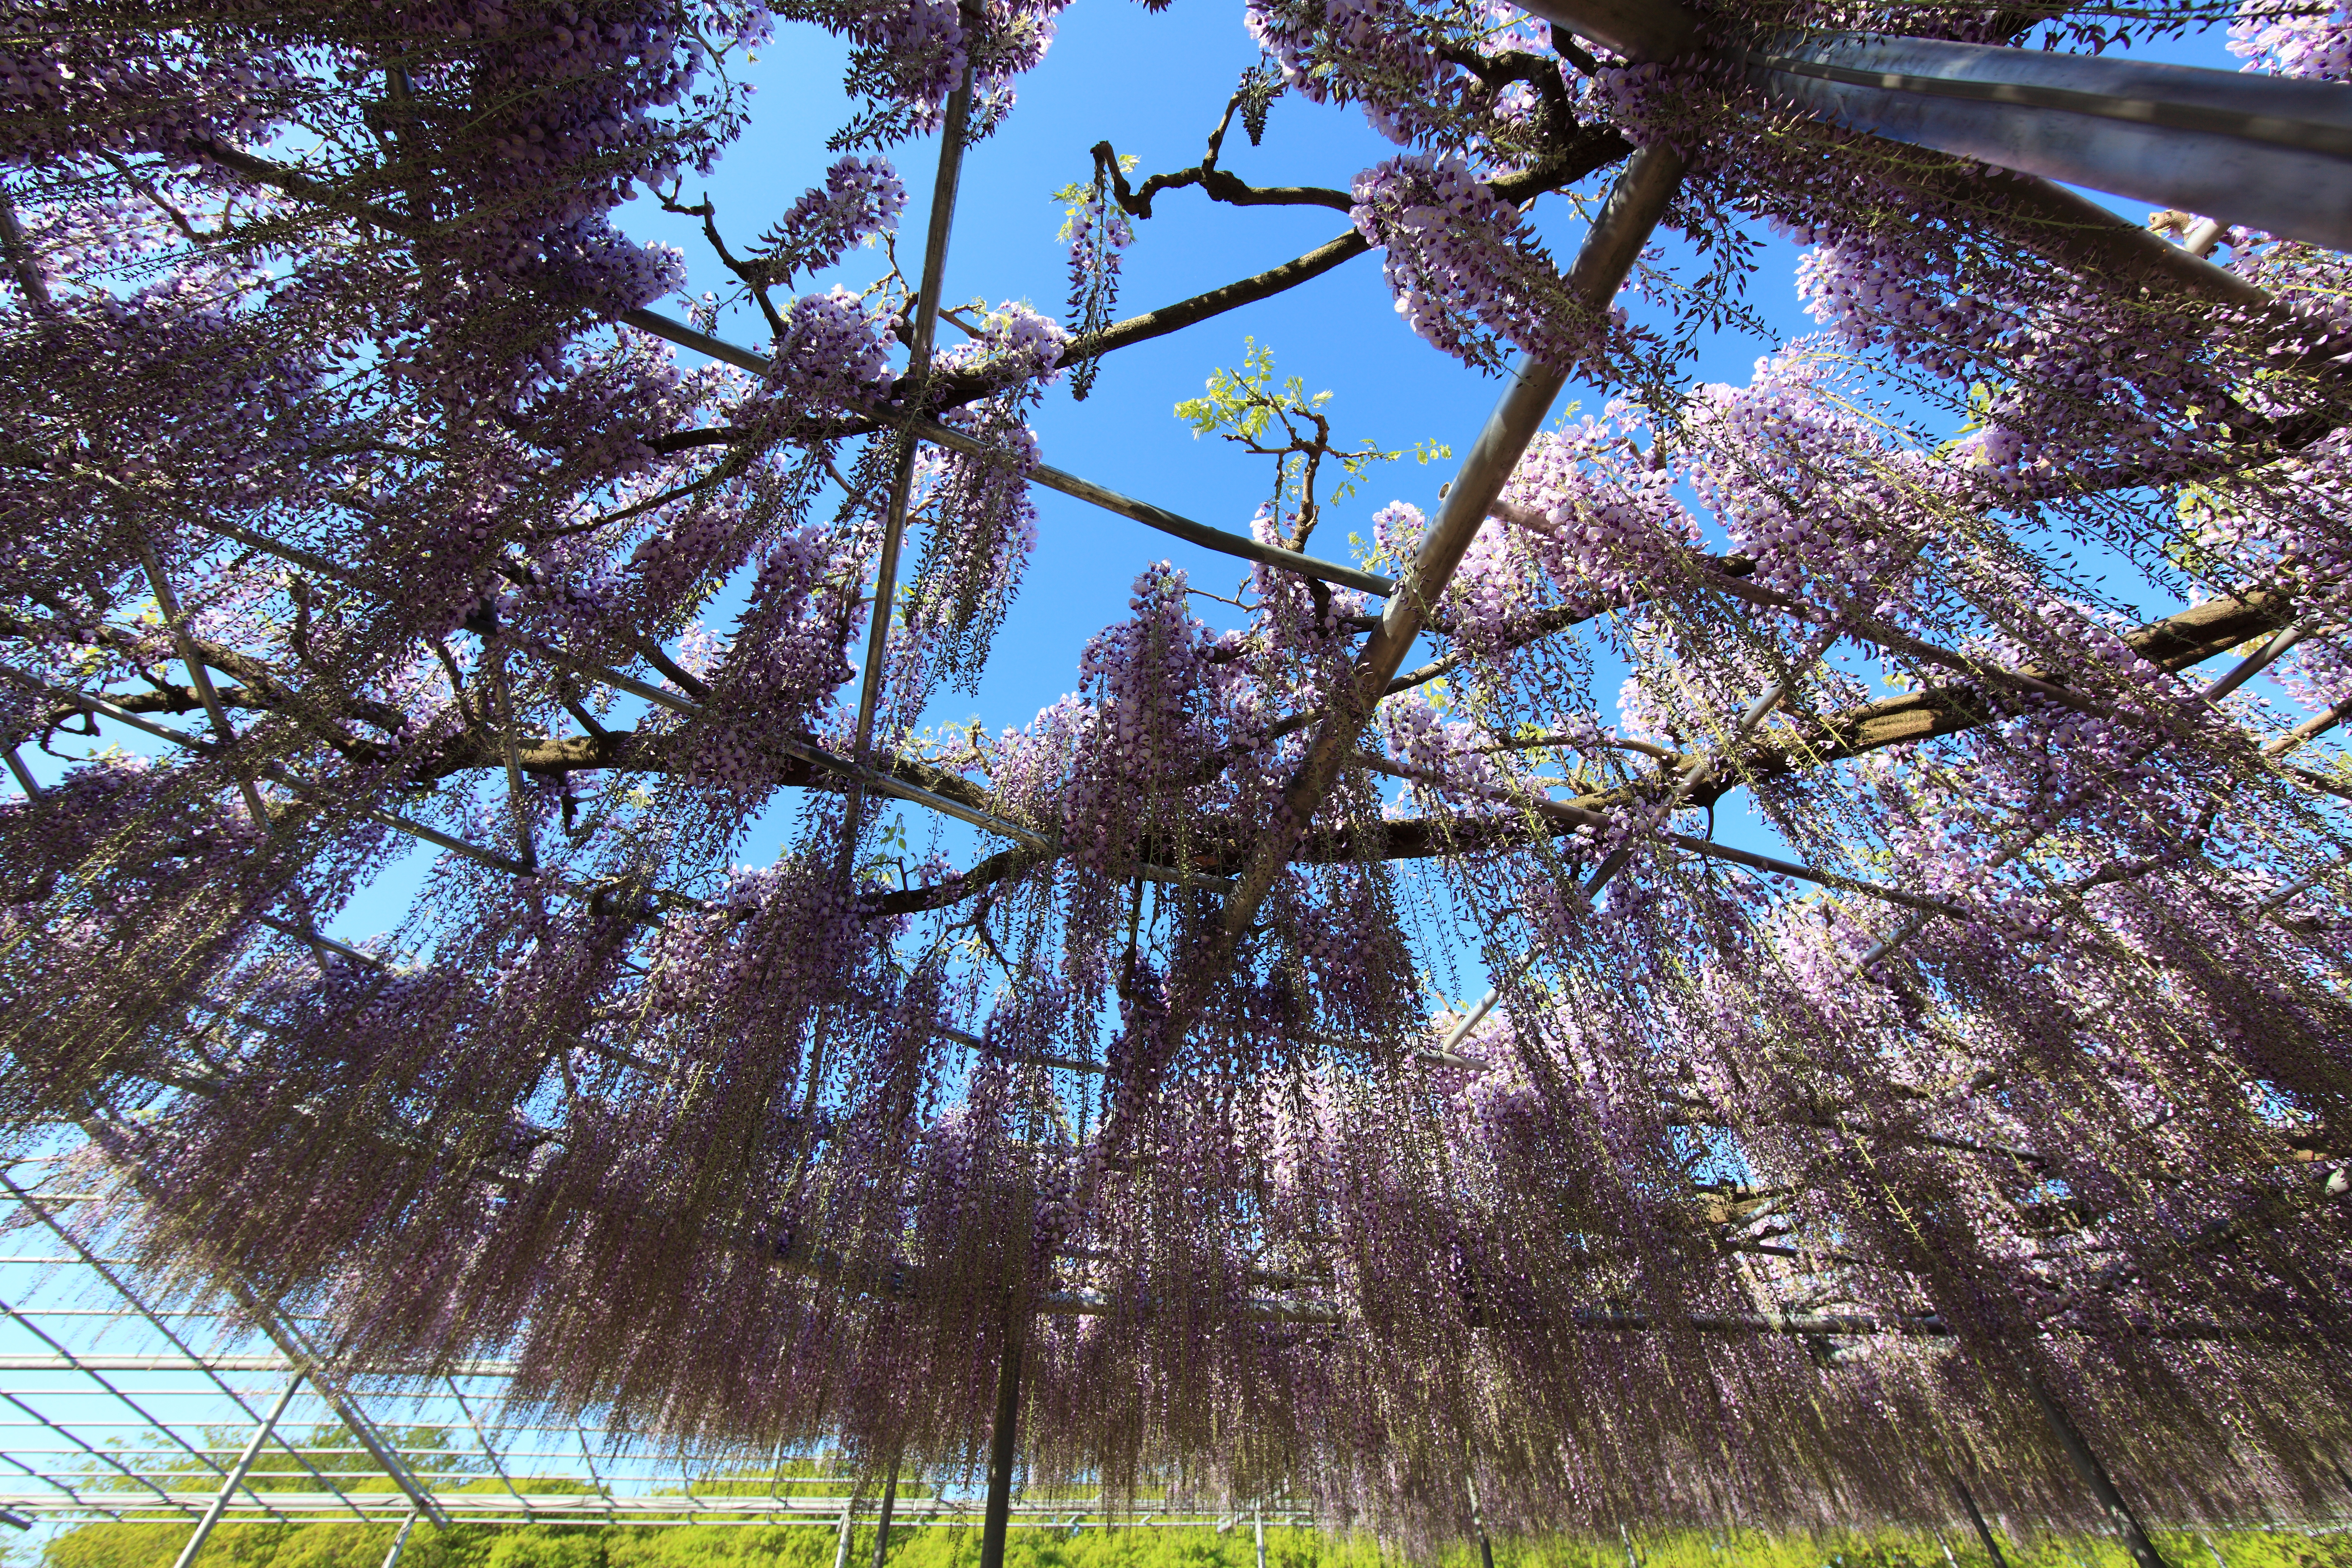
tree, branch, blossom, plant, sunlight, leaf, flower, spring, high, autumn, botany, flora, japanese, 5d, hires, markii, ecosystem, wisteria, hi, res, resolution, canonef14mmf28liiusm, floribunda, woody plant, land plant